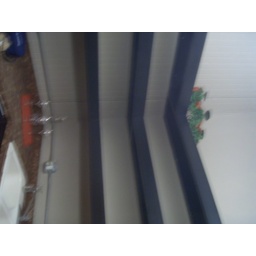
shelf in kitchen